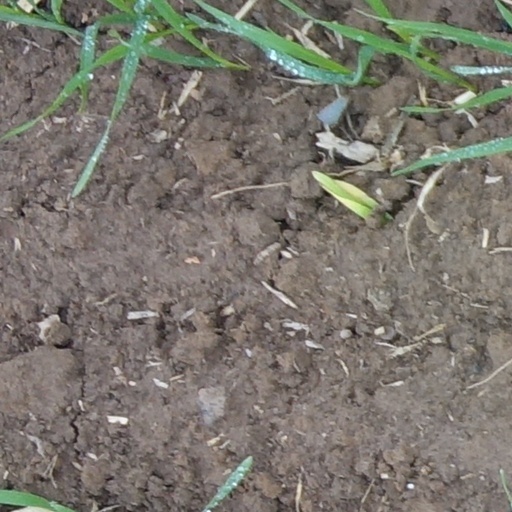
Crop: wheat